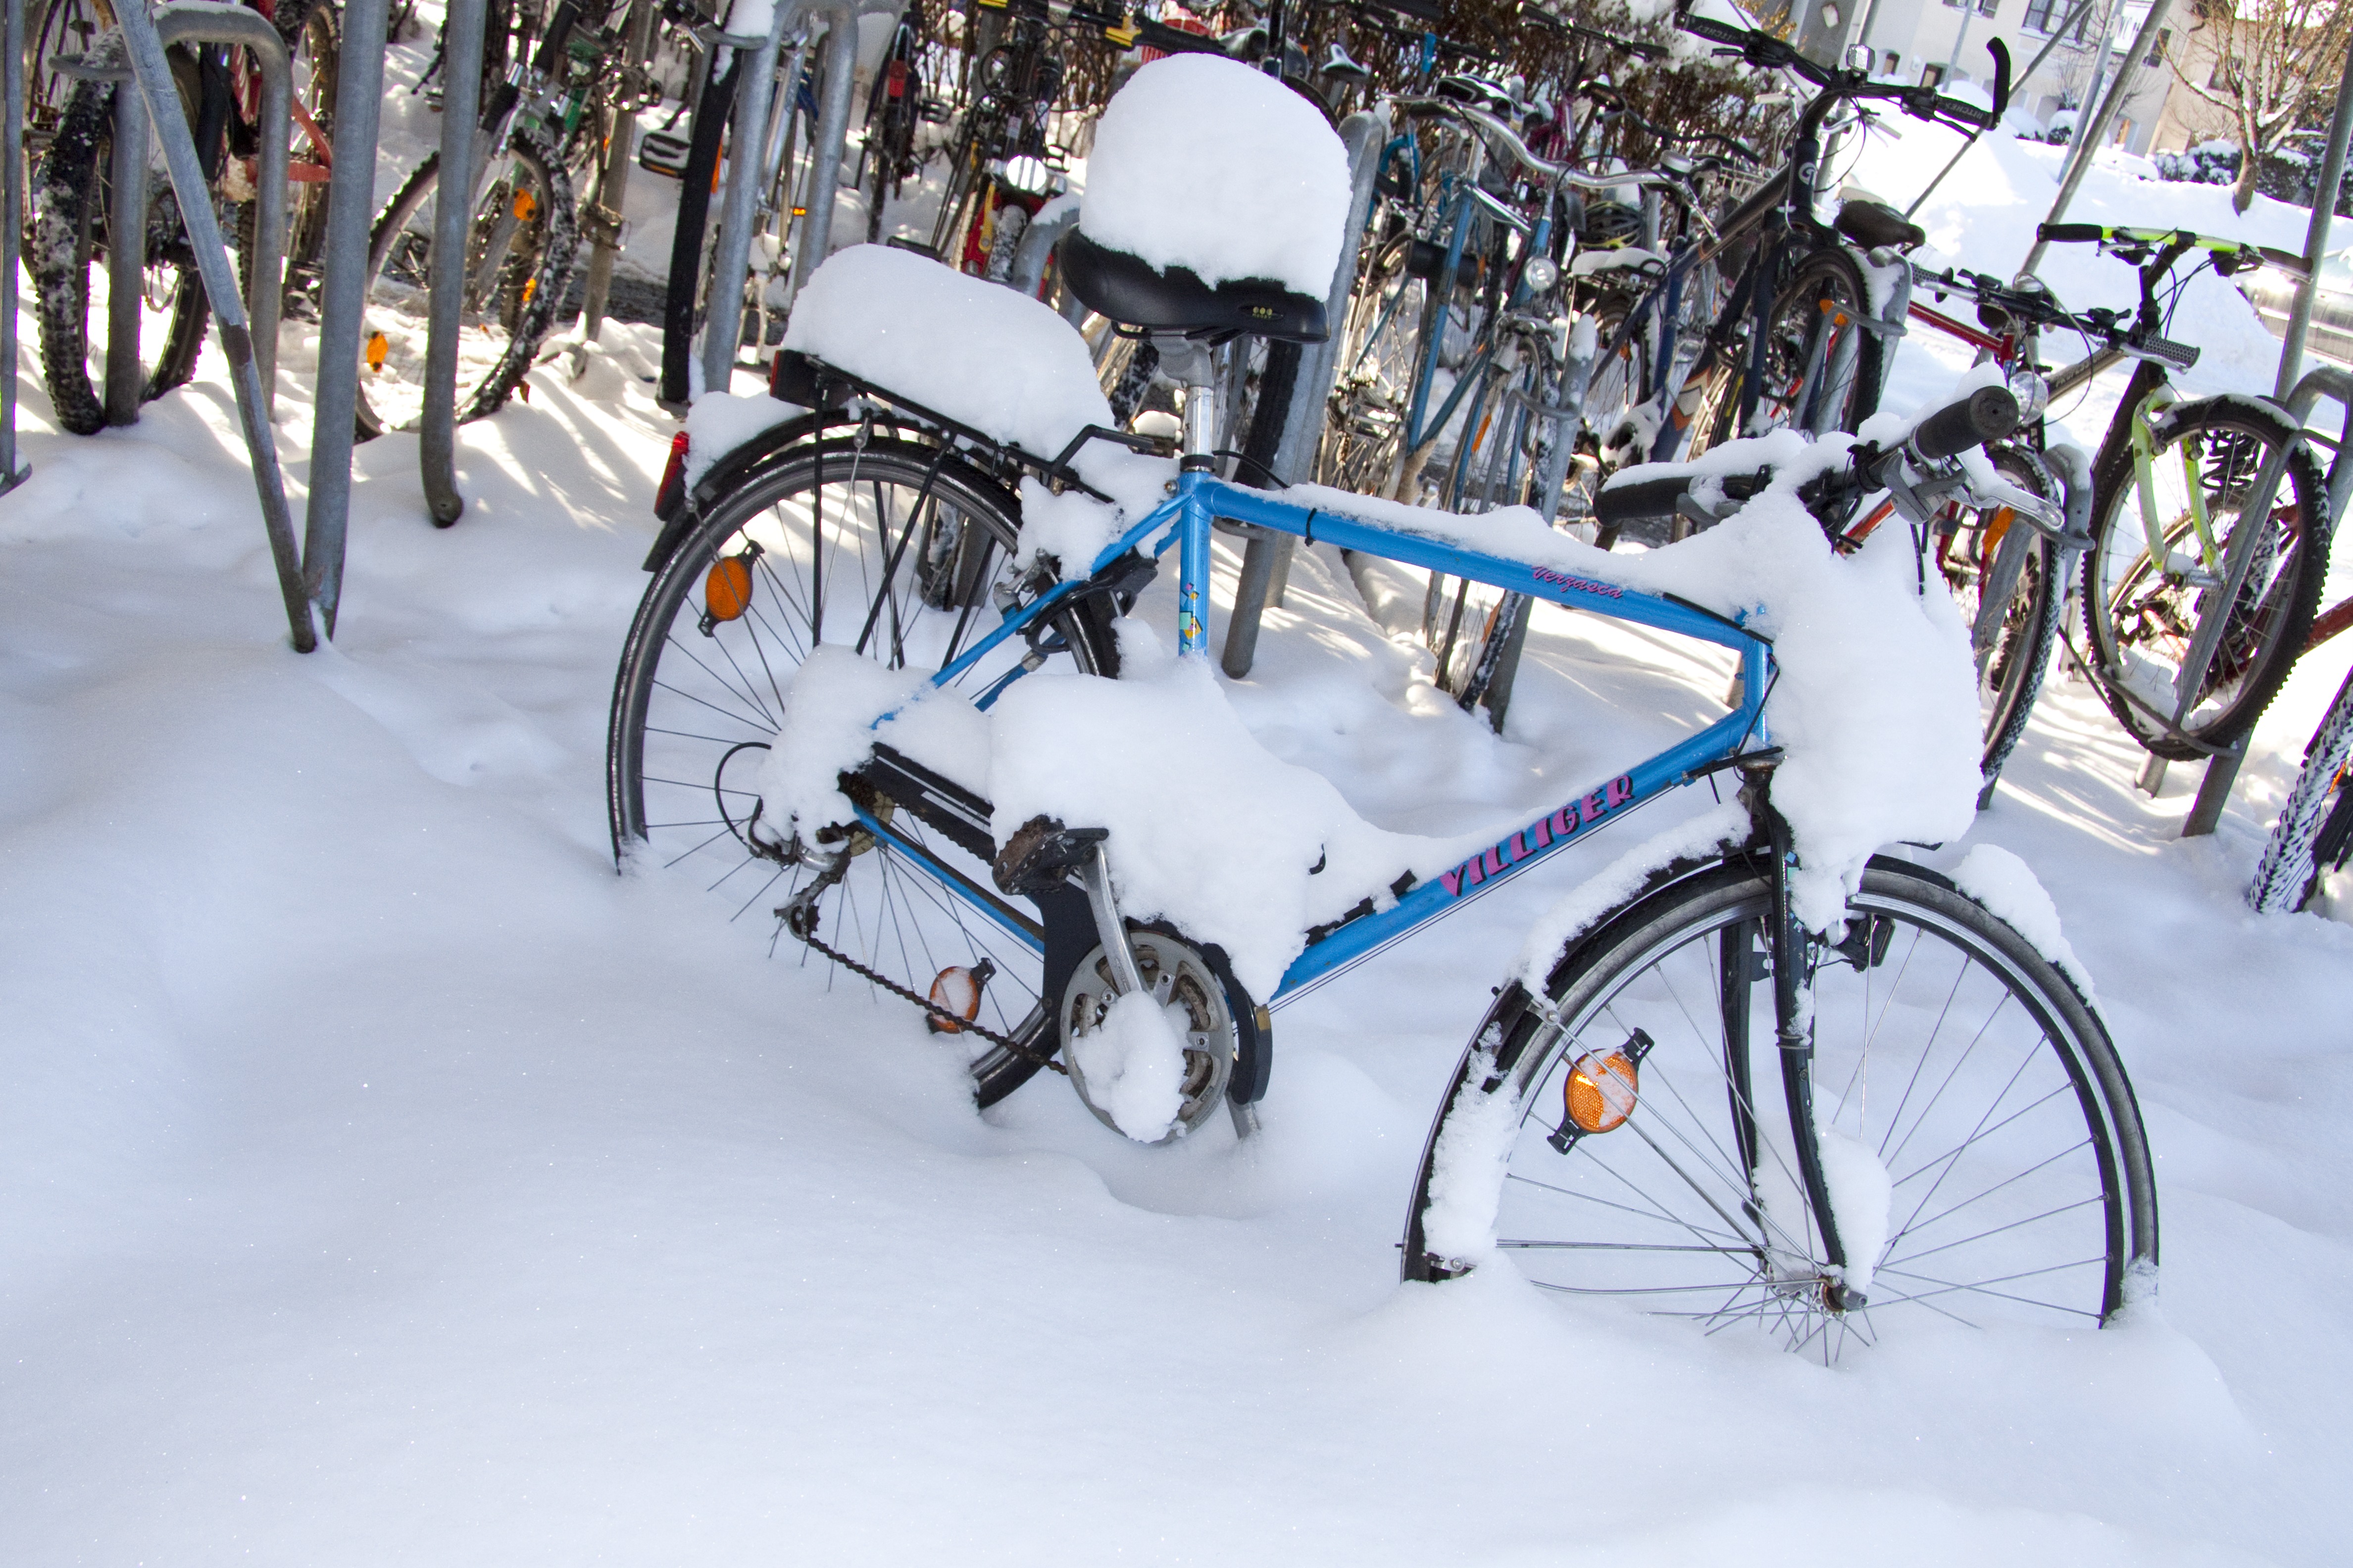
snow, cold, winter, white, wheel, bicycle, bike, vehicle, weather, snowy, season, sports equipment, bicycle saddle, saddle, snowed in, land vehicle, cyclo cross bicycle, bicycle racing, road bicycle